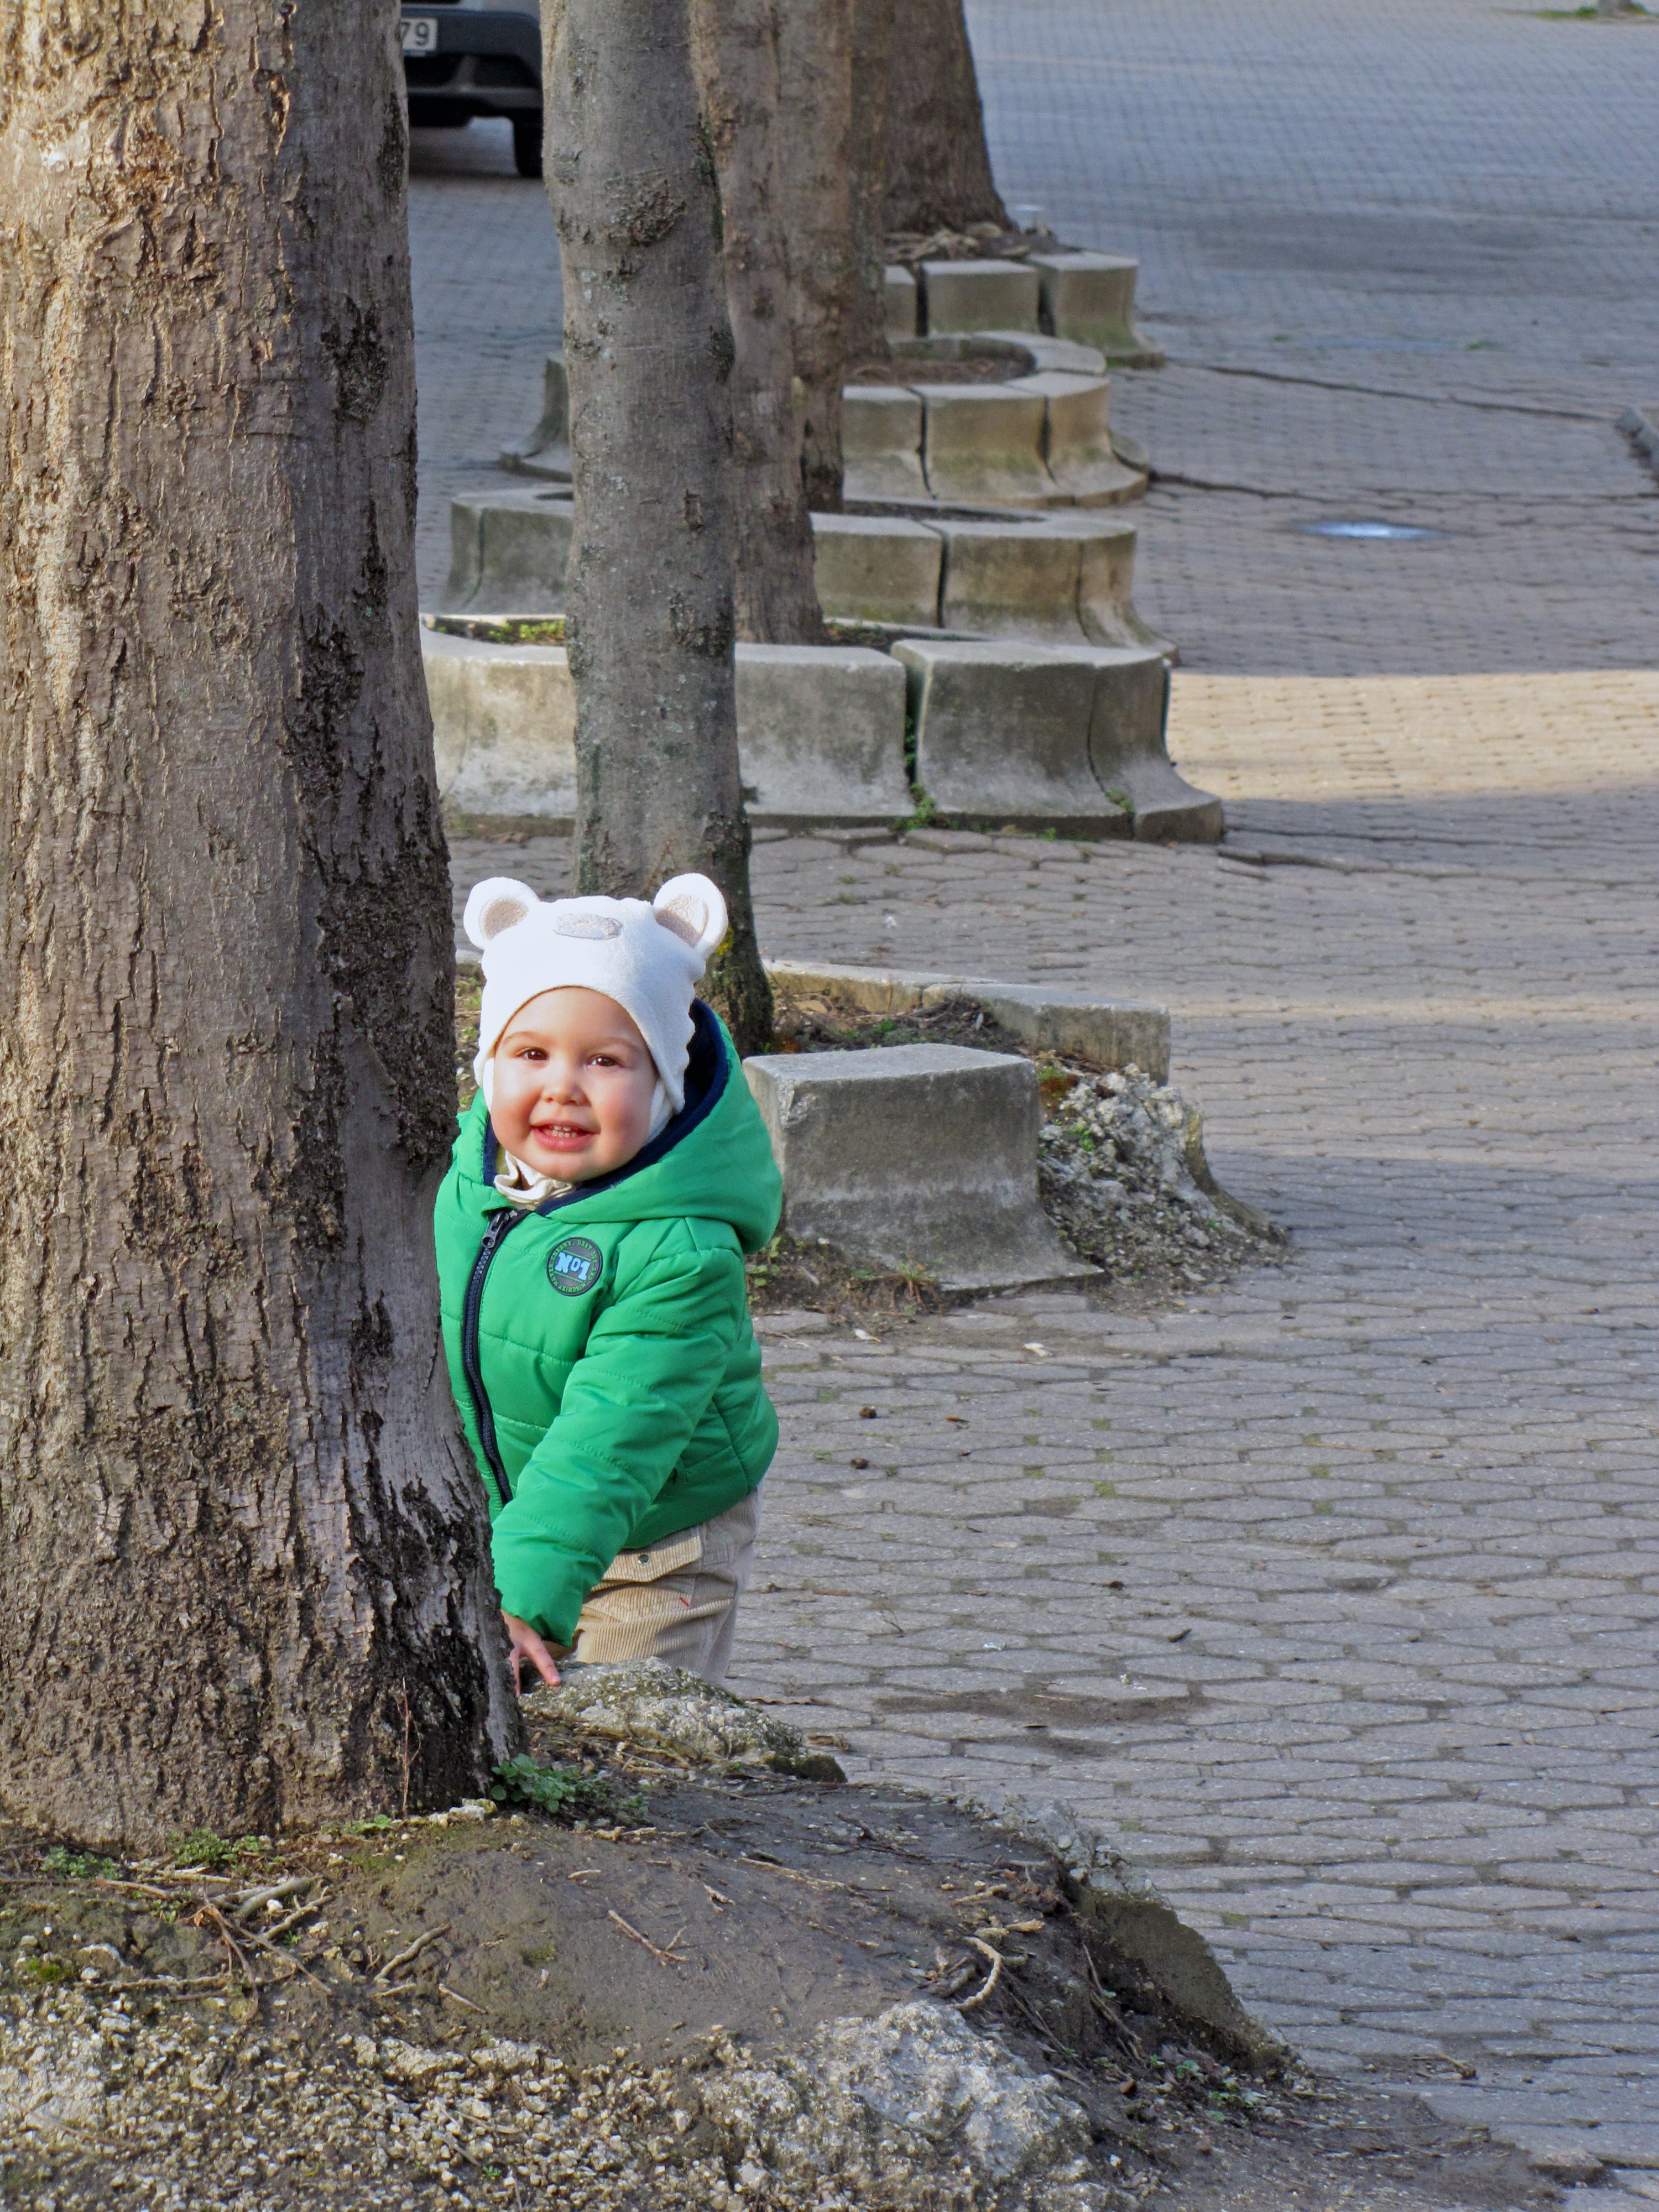
tree, water, sand, rock, plant, wood, girl, kid, cute, vacation, recreation, child, baby, smile, fun, plays